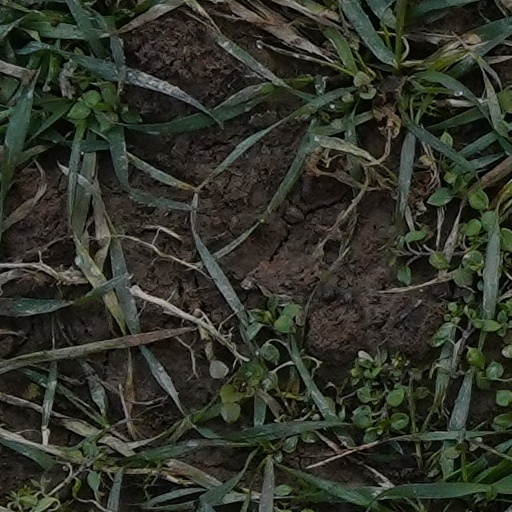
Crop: wheat